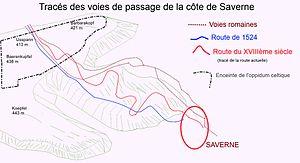
Différents tracés des voies de passage du col de Saverne
Le col de Saverne est un col du massif des Vosges situé dans le département du Bas-Rhin, entre les communes de Saverne et d'Ottersthal.
Saverne est une commune française, sous-préfecture du département du Bas-Rhin, dans la région Grand Est.